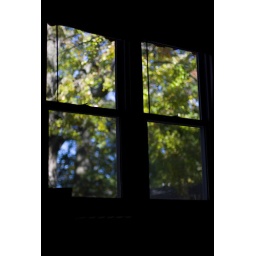
The view from my bedroom window, with the window frame in focus.